Françoise Bertaut de Motteville

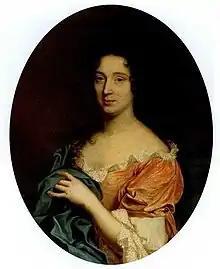
Françoise Bertaut de Motteville

She was the daughter of Pierre Bertaut, a gentleman of the king's chamber, and niece of the bishop-poet Jean Bertaut.